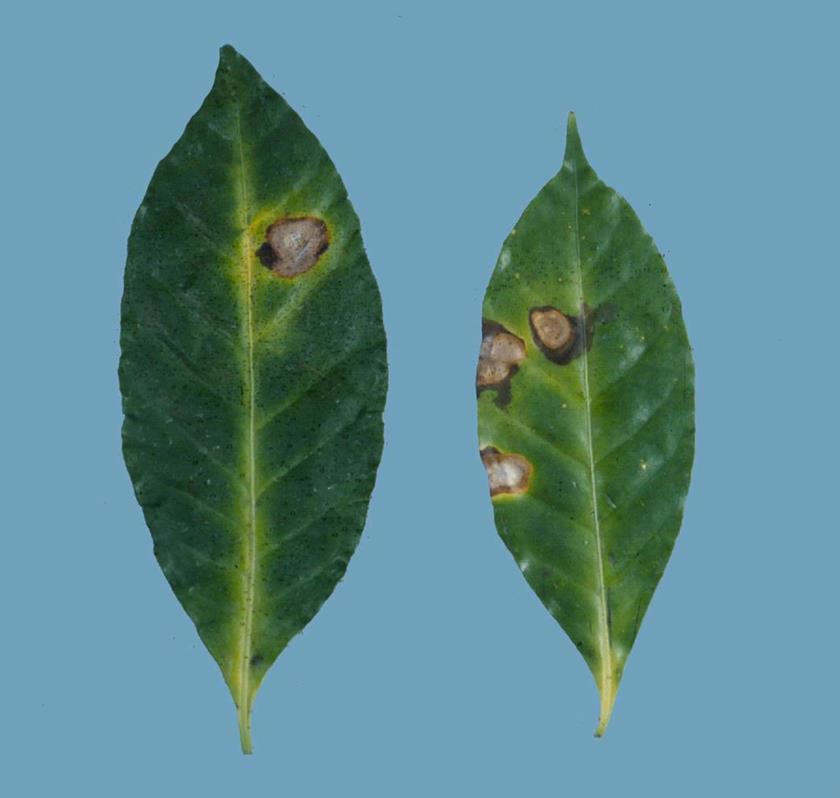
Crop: unknown
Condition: coffee_coffee_berry_blotch